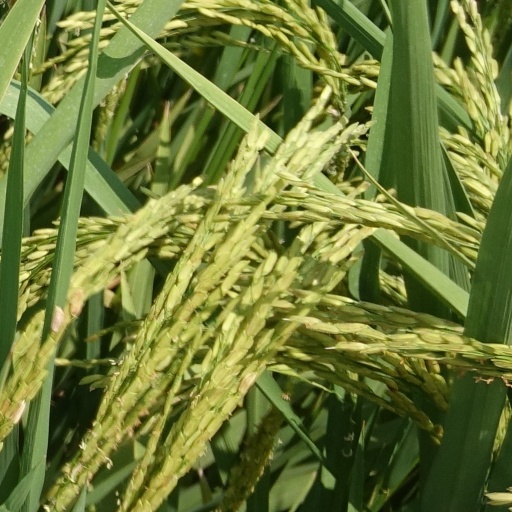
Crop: rice